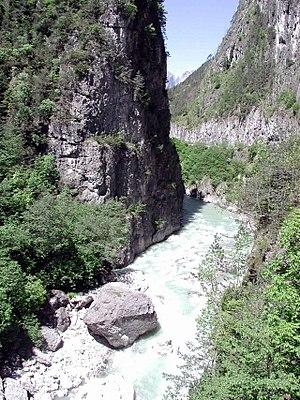
Le val Cordevole ou vallée du Cordevole est l'une des principales vallées des Dolomites, sillonnée par le ruisseau Cordevole.
Le Cordevole est un cours d'eau italien coulant dans les Dolomites, dans la province de Belluno en Vénétie. C'est le principal affluent du Piave.